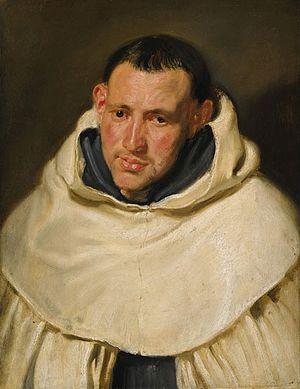
Michel de Saint-Augustin est un carme flamand, promoteur de la Réforme de Touraine, conseiller spirituel de Maria Petyt, et auteur d'ouvrages sur la vie intérieure, au confluent de la Mystique rhéno-flamande et de la spiritualité carmélitaine.
Philippe Thibault, né en 1572 à Brain-sur-Allonnes et décédé le 24 janvier 1638, est un prêtre carme français, initiateur de la Réforme de Touraine et représentant de l'École française de spiritualité.
La Réforme de Touraine est un mouvement carmélitain de retour à l'observance régulière, apparu en France, au début du XVIIᵉ siècle, dans le contexte de la Contre-Réforme. Elle a donné lieu, chez les Grands Carmes, à la constitution d'une congrégation indépendante, dont l'esprit de stricte observance se diffusera progressivement dans toutes les provinces de l'ordre.